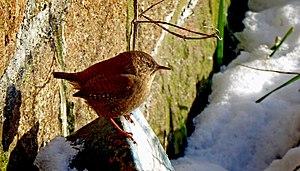
Le Troglodyte mignon est une espèce de passereaux de la famille des Troglodytidae présente dans la quasi-totalité de l'Europe. Il est de très petite taille et d'une grande vivacité.